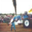
Label: tractor